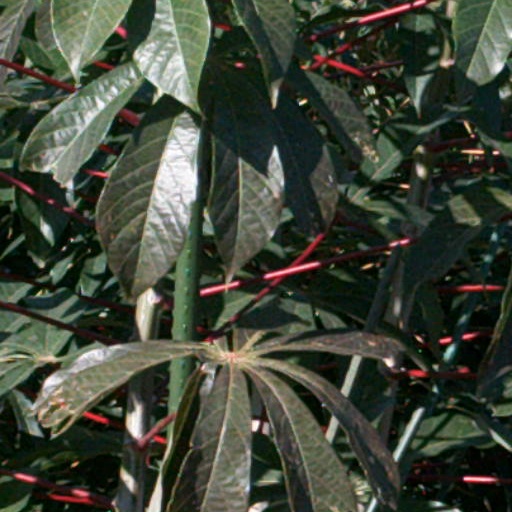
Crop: cassava